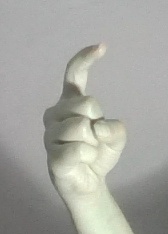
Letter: ra